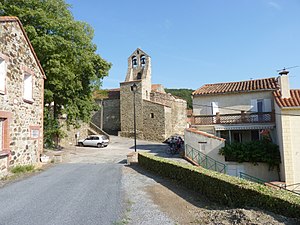
Taillet
Taillet er en by og kommune i departementet Pyrénées-Orientales i Sydfrankrig.